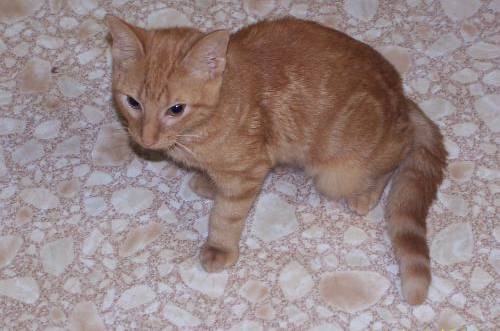
Label: cat